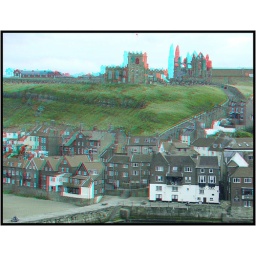
This is a 3D Anaglyph image. To view in 3D you need a pair of red &amp;amp; cyan 3D glasses !